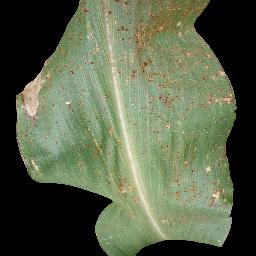
Label: Corn_(Maize)___Common_Rust